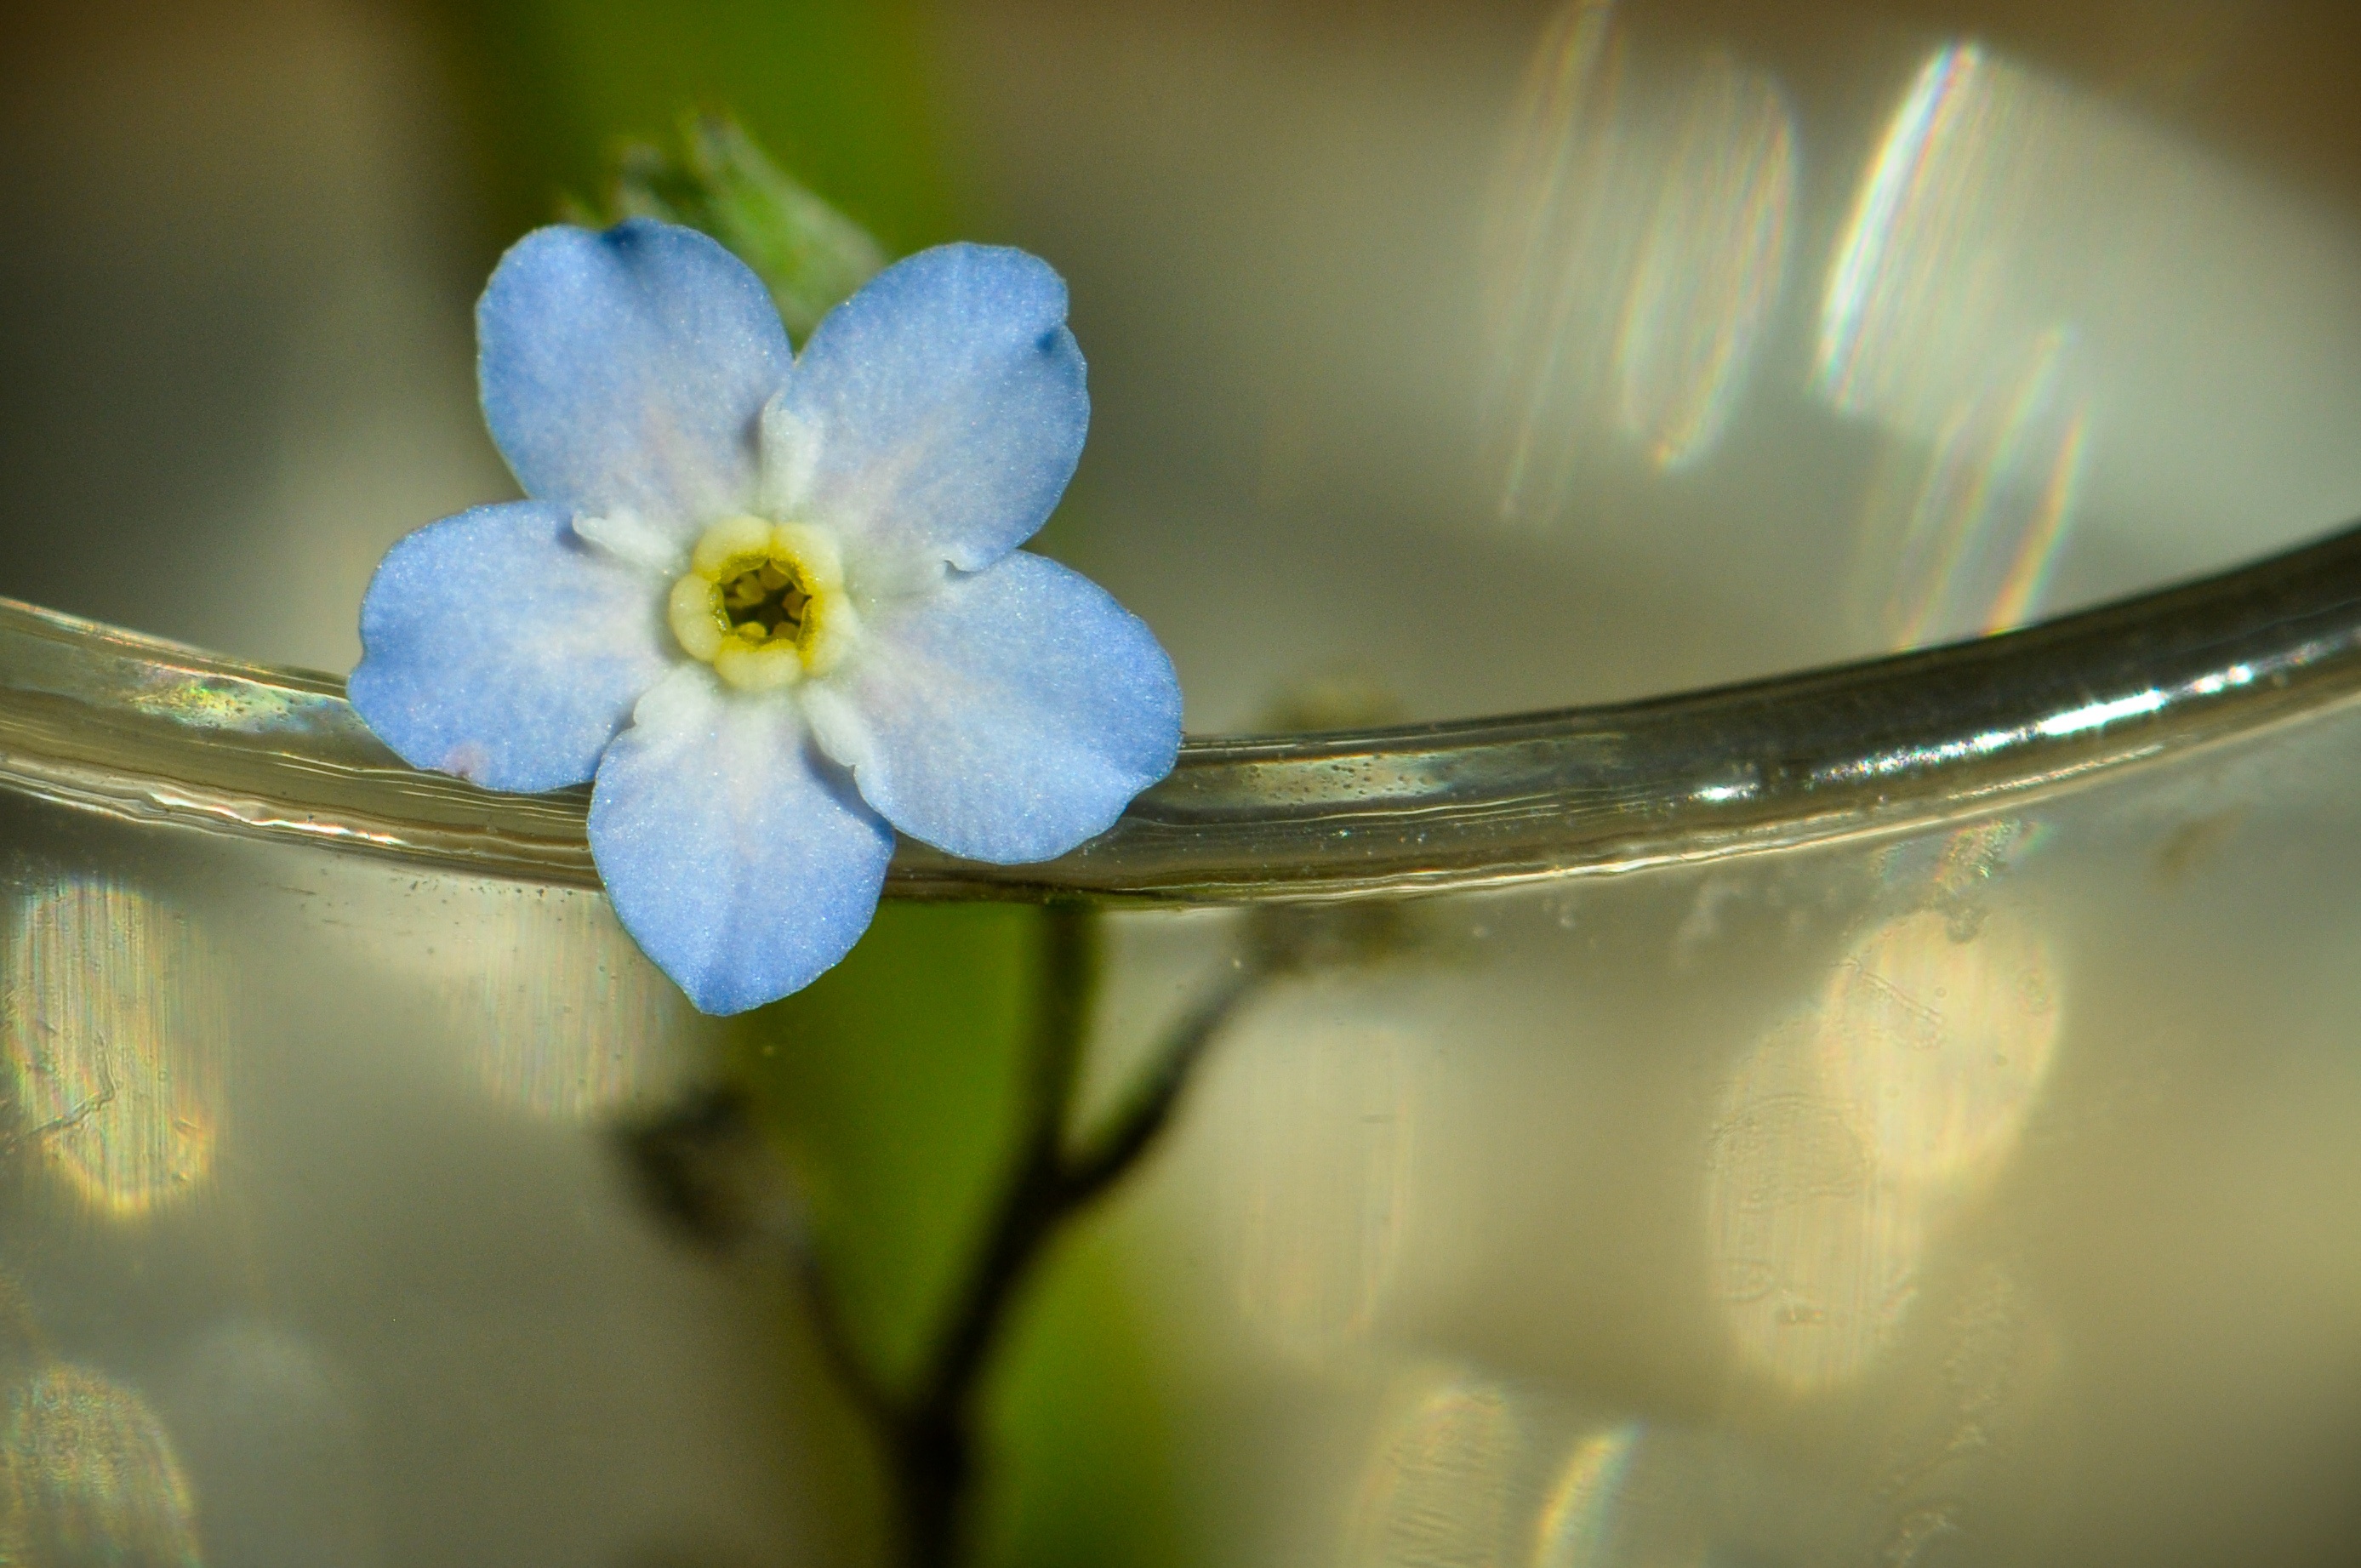
blossom, plant, photography, flower, petal, green, botany, blue, yellow, flora, close up, eye, macro photography, flowering plant, plant stem, land plant